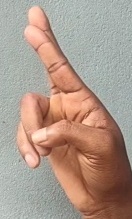
ASL sign: R